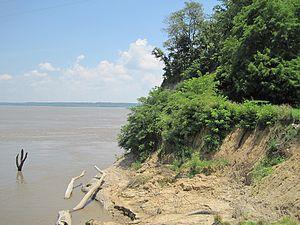
Chickasaw Bluff désigne l'ensemble des falaises qui dominent le fleuve Mississippi dans le cours moyen de son parcours, le long de l'État du Tennessee.